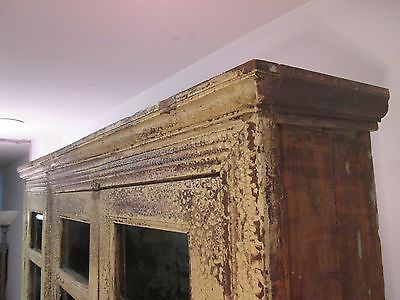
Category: cabinet